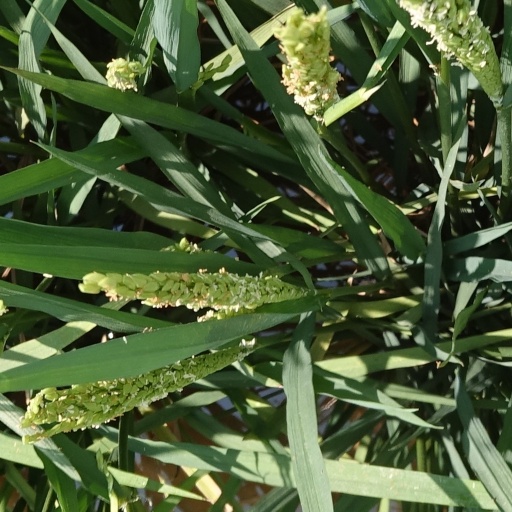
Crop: rice